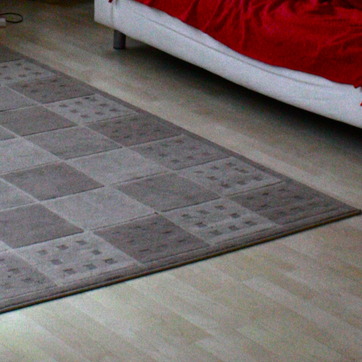
Material: carpet